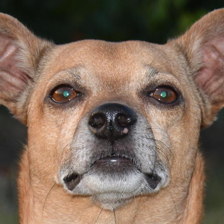
Label: animals